Sikandrabad

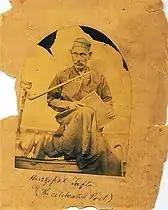
Munshi Hargopal Tafta

Notable residents included Munshi Hargopal Tafta (1799-1879) a renowned Persian and Urdu poet. He was one of Ghalib`s beloved disciples. He affectionately called him `Mirza Tafta'. It was Tafta`s commendatory preface to Urdu-i-Mu`alla (Ghalib's Urdu letters collection published in 1869) that marked beginning of critical writings on Ghalib.